Heart rate

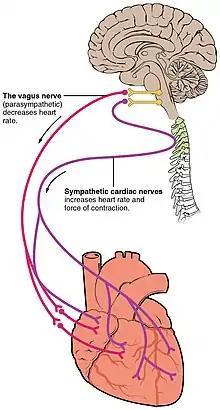
Autonomic innervation of the heart: Cardioaccelerator and cardioinhibitory areas are components of the paired cardiac centers located in the medulla oblongata of the brain. They innervate the heart via sympathetic cardiac nerves that increase cardiac activity and vagus (parasympathetic) nerves that slow cardiac activity.

Parasympathetic stimulation originates from the cardioinhibitory region of the brain with impulses traveling via the vagus nerve (cranial nerve X). The vagus nerve sends branches to both the SA and AV nodes, and to portions of both the atria and ventricles. Parasympathetic stimulation releases the neurotransmitter acetylcholine (ACh) at the neuromuscular junction. ACh slows HR by opening chemical- or ligand-gated potassium ion channels to slow the rate of spontaneous depolarization, which extends repolarization and increases the time before the next spontaneous depolarization occurs. Without any nervous stimulation, the SA node would establish a sinus rhythm of approximately 100 bpm. Since resting rates are considerably less than this, it becomes evident that parasympathetic stimulation normally slows HR. This is similar to an individual driving a car with one foot on the brake pedal. To speed up, one need merely remove one's foot from the brake and let the engine increase speed. In the case of the heart, decreasing parasympathetic stimulation decreases the release of ACh, which allows HR to increase up to approximately 100 bpm. Any increases beyond this rate would require sympathetic stimulation.